Acid strength

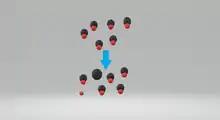
Image of a weak acid partly dissociating

A weak acid is a substance that partially dissociates or partly ionizes when it is dissolved in a solvent. In solution, there is an equilibrium between the acid, , and the products of dissociation.